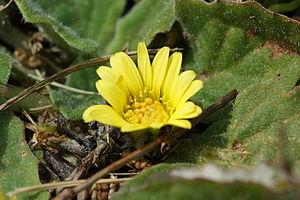
Cymbonotus est un genre de la famille des Asteraceae. Il comprend 3 espèces de plantes à fleur originaires du sud de l'Australie.